A Coruña

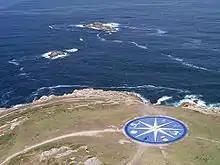
Compass rose representing the different Celtic peoples (near the Tower of Hercules)

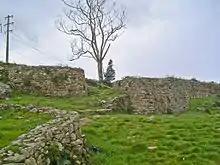
Castro de Elviña, the remnant of a Celtic military structure in A Coruña

A Coruña spread from the peninsula, the site of the later Tower of Hercules, onto the mainland. The oldest part, known popularly in Galician as Cidade Vella (Old City), Cidade Alta (High City) or the Cidade (City), is built on an ancient Celtic castro. It was supposedly inhabited by the Brigantes and Artabrians, the Celtic tribes of the area.